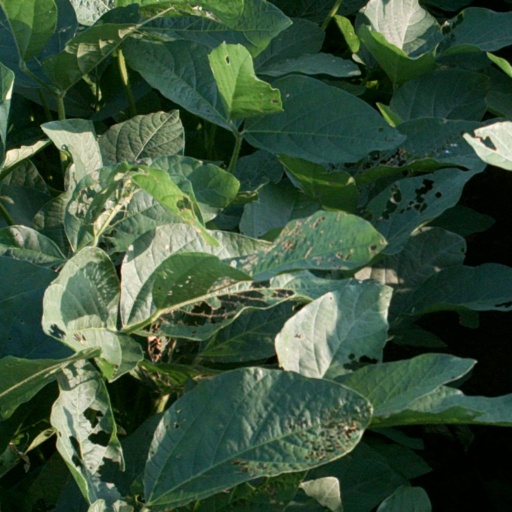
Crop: soybean